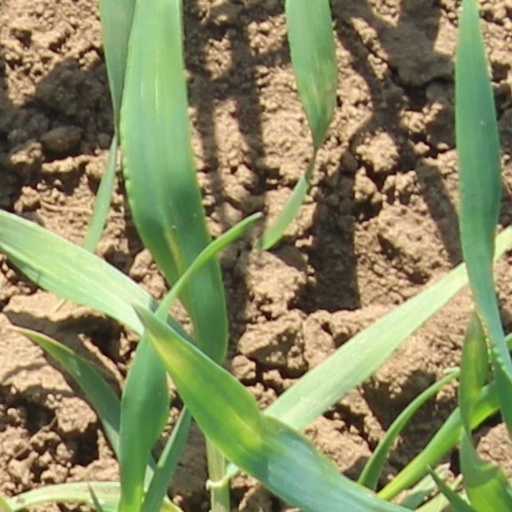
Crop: wheat